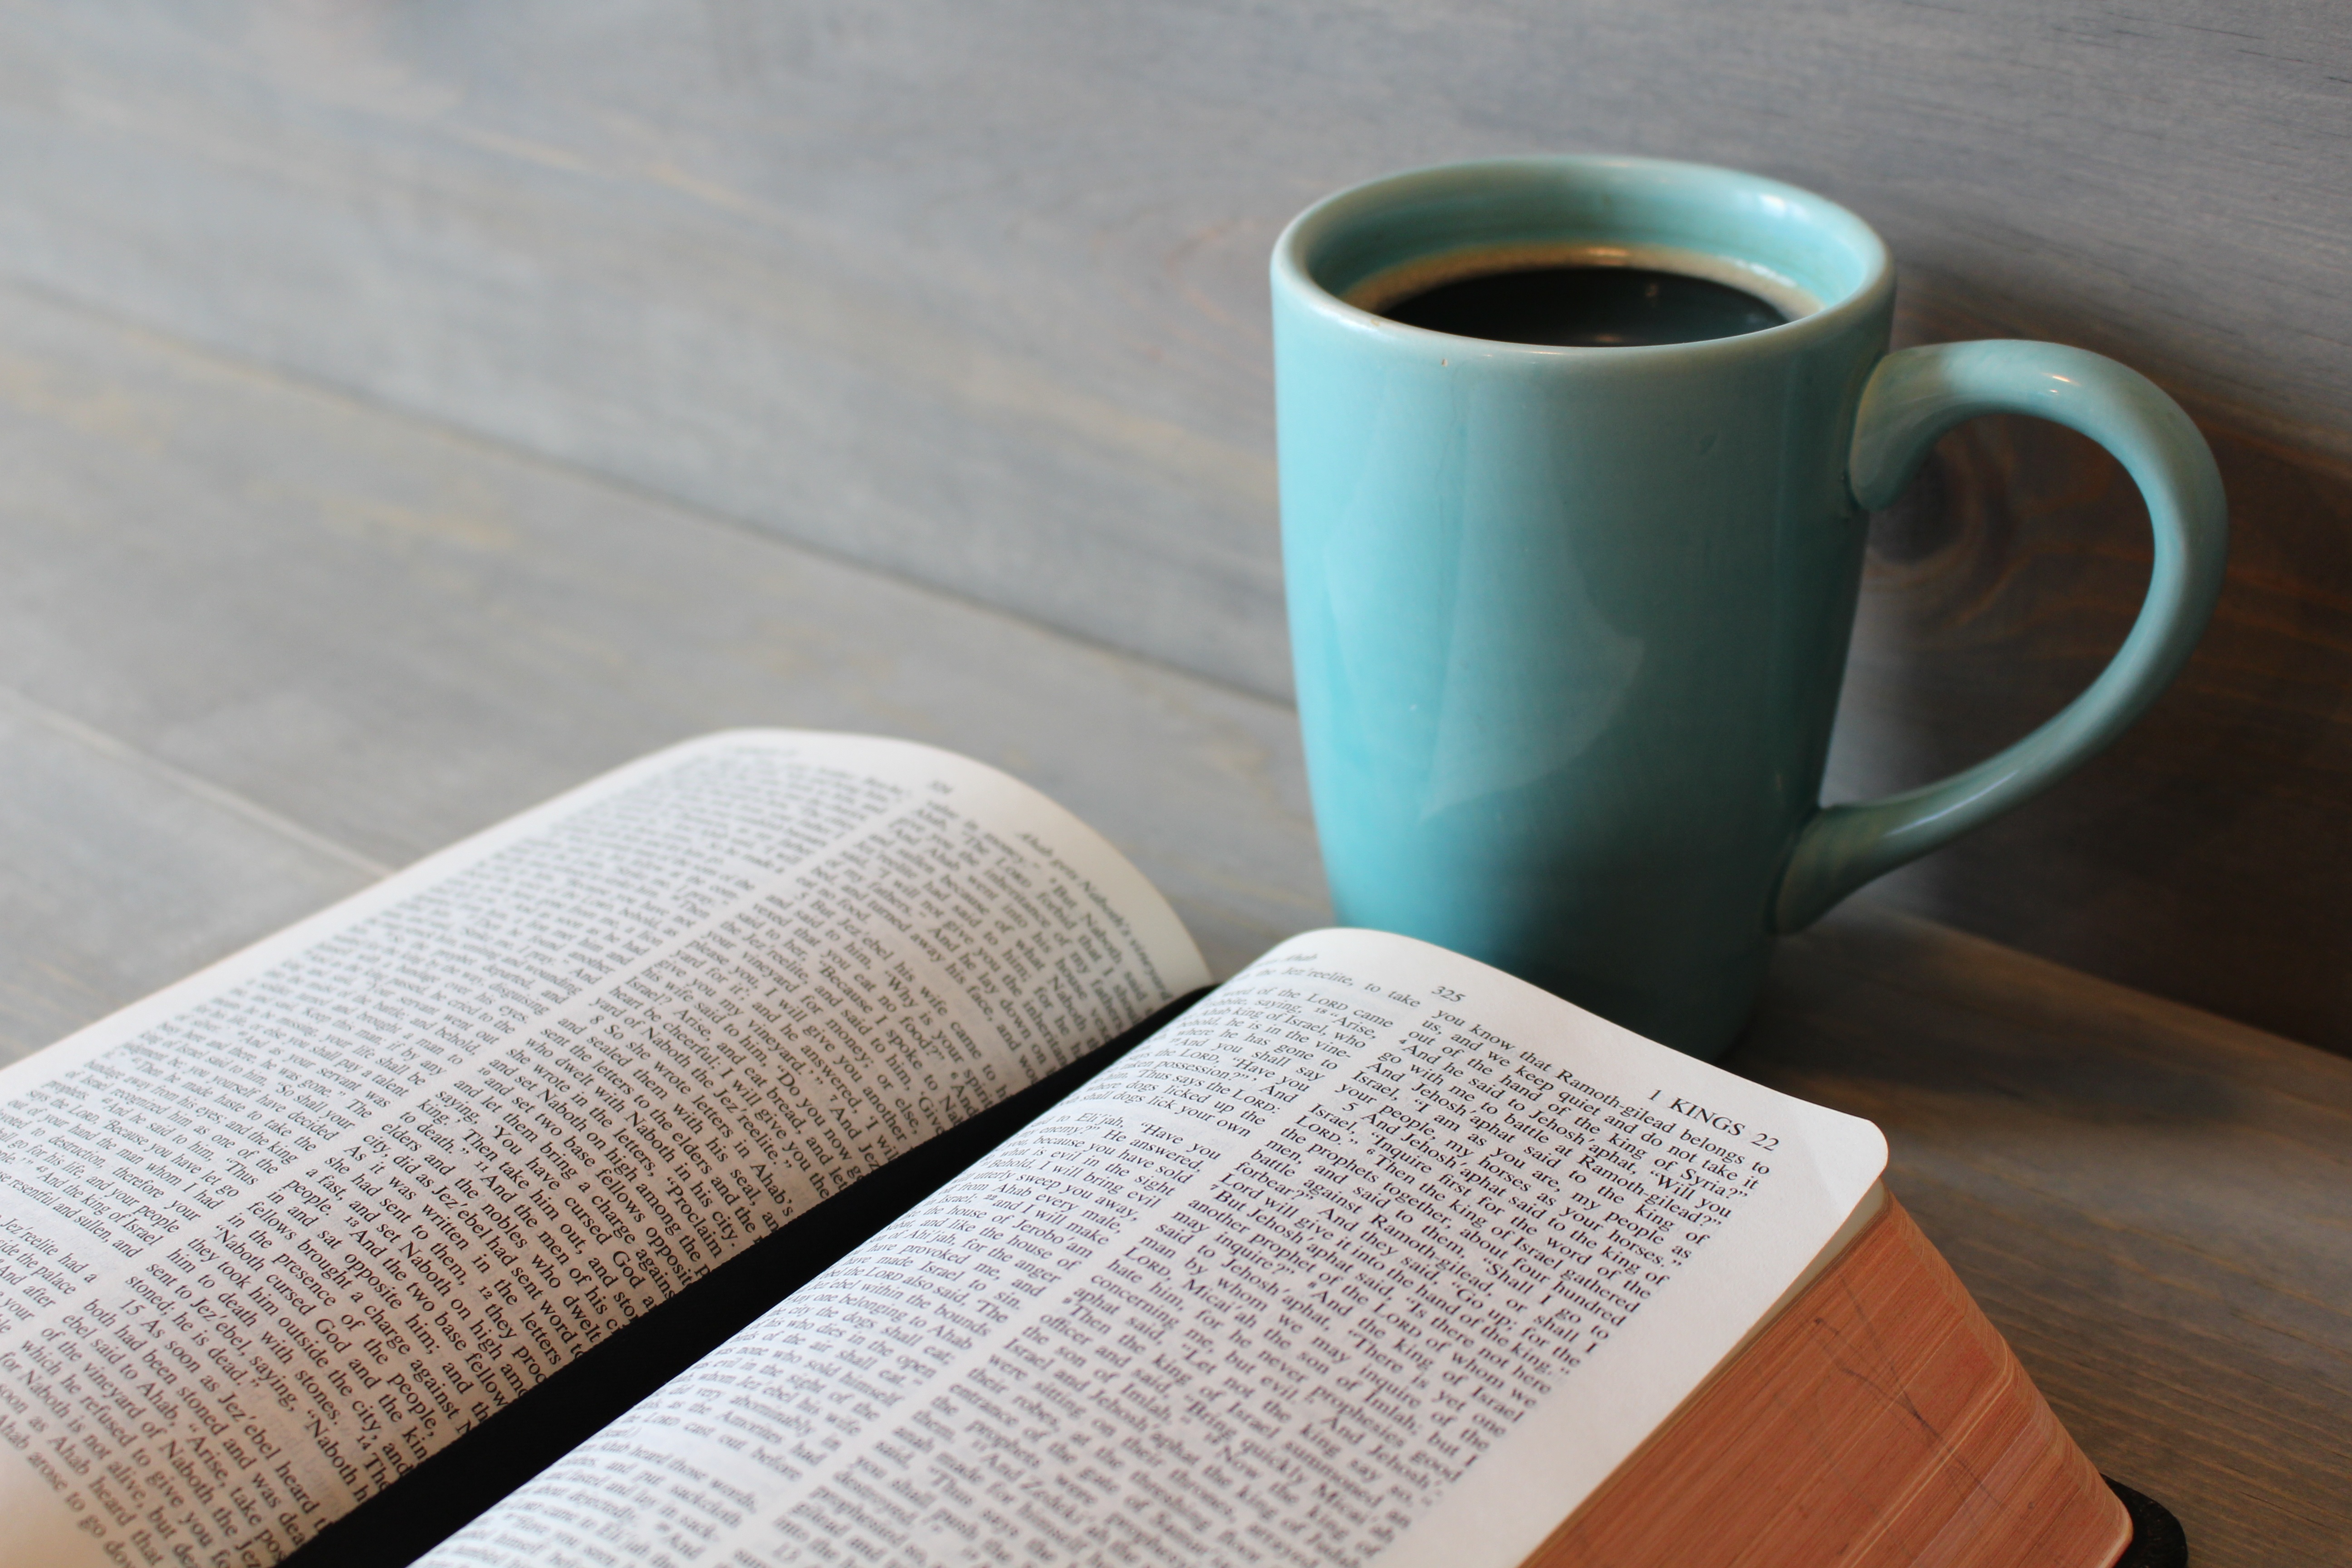
book, coffee, reading, cup, religion, furniture, christian, coffee cup, material, bible, open book, study, faith, christianity, studying